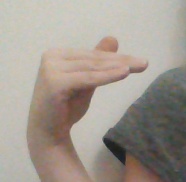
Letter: khaa